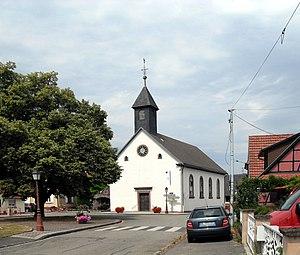
L'église Saint-Luc à Neuhaeusel